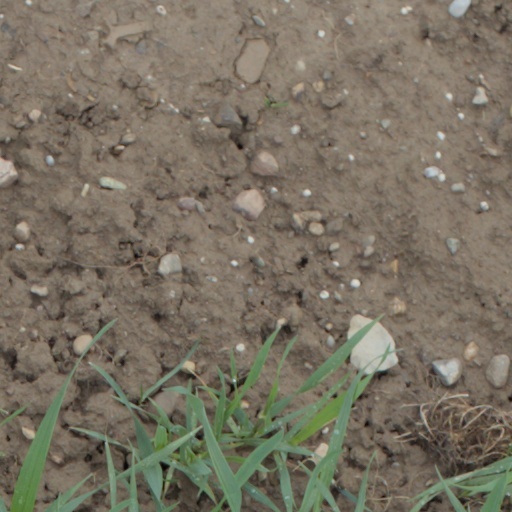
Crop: wheat